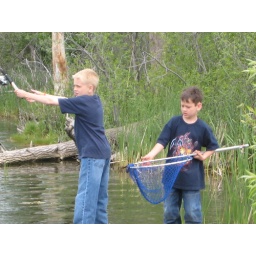
Fishing at the lake right by our house